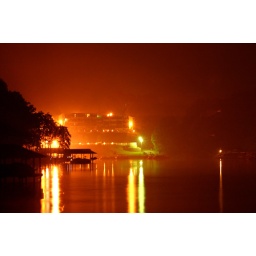
At my friends lake house in VA